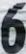
Number: 6